Postage stamps and postal history of Malawi

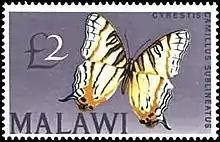
A 1966 £2 stamp of Malawi

This is a survey of the postage stamps and postal history of Malawi.